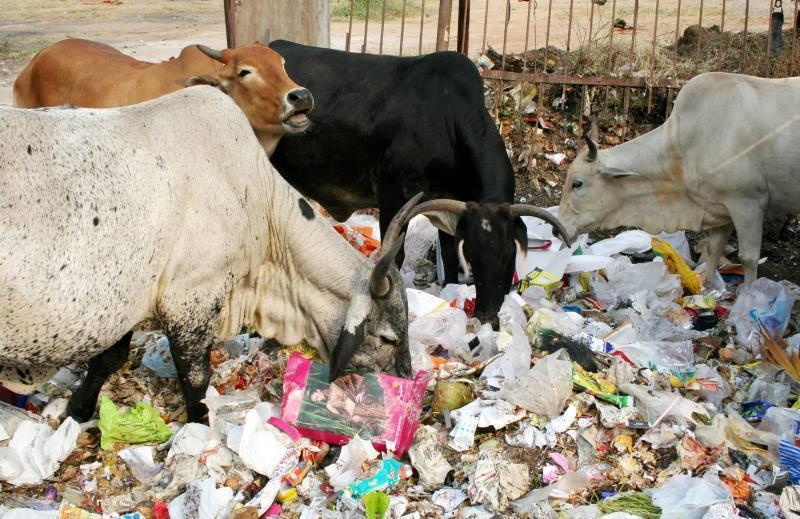
Ngombe kadaa wakichakura na kula kwenye rundo la takataka kando ya barabara. Takataka hizo zinaonekana kuwa na plastiki na taka nyinginezo. Ngombe hawa wanne moja ana rangi nyeusi, moja rangi ya mchanga, na wengine ni weupe.